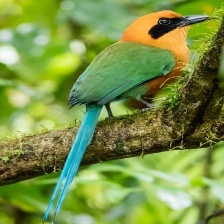
Species: RUFUOS MOTMOT
Scientific name: BARYPHTHENGUS MARTII